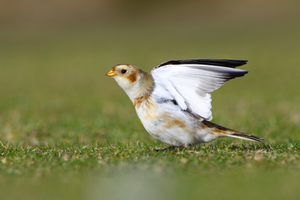
Le Plectrophane des neiges, anciennement nommé Bruant des neiges, est une espèce de passereaux appartenant à la famille des Calcariidae.